Mazama pocket gopher

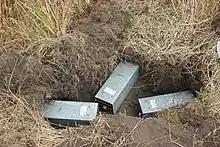
Mazama pocket gopher trapping array

The gophers are known to cause damage to farms and infrastructure through burrowing or consuming vegetation. Damage mitigation can be done by installing a gopher fence, which has to be at least above ground and go down to a depth of over or until bedrock or hardpan is struck. This fence is considered a temporary and not permanent defense against the gophers. Gophers are unlikely to be deterred by frightening devices like vibrating stakes, pinwheels and other sound devices. While other methods of control exist, the state of Washington's listing of the species as threatened limits control methods to non-lethal actions. Since pocket gophers feed on conifer seedlings, they threaten reforestation in the Pacific Northwest. Forest management can effectively control Mazama Gophers by altering the vegetation to no longer support the species.